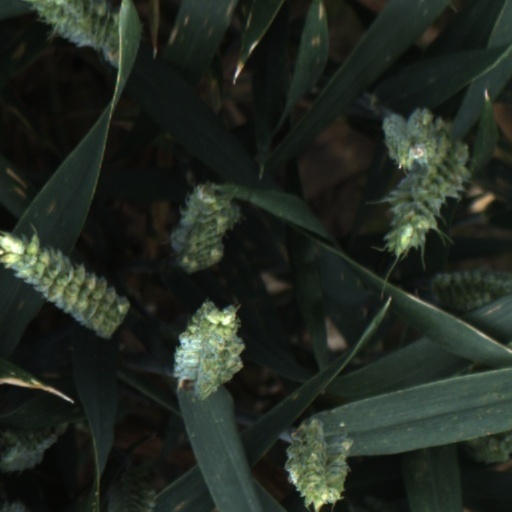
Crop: wheat